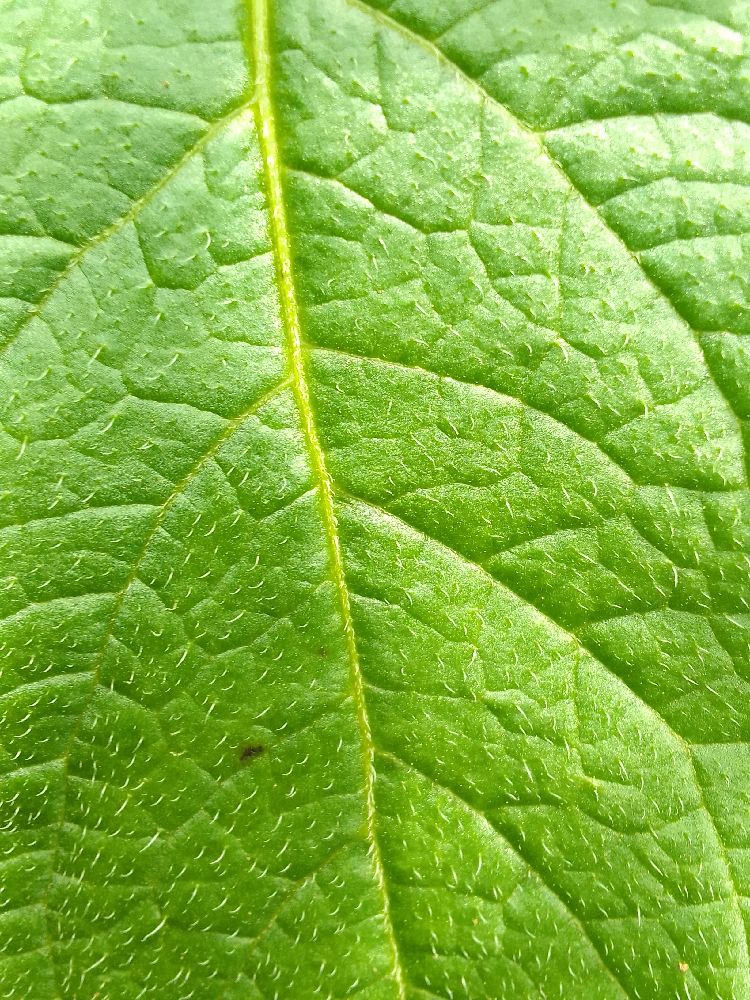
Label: Healthy